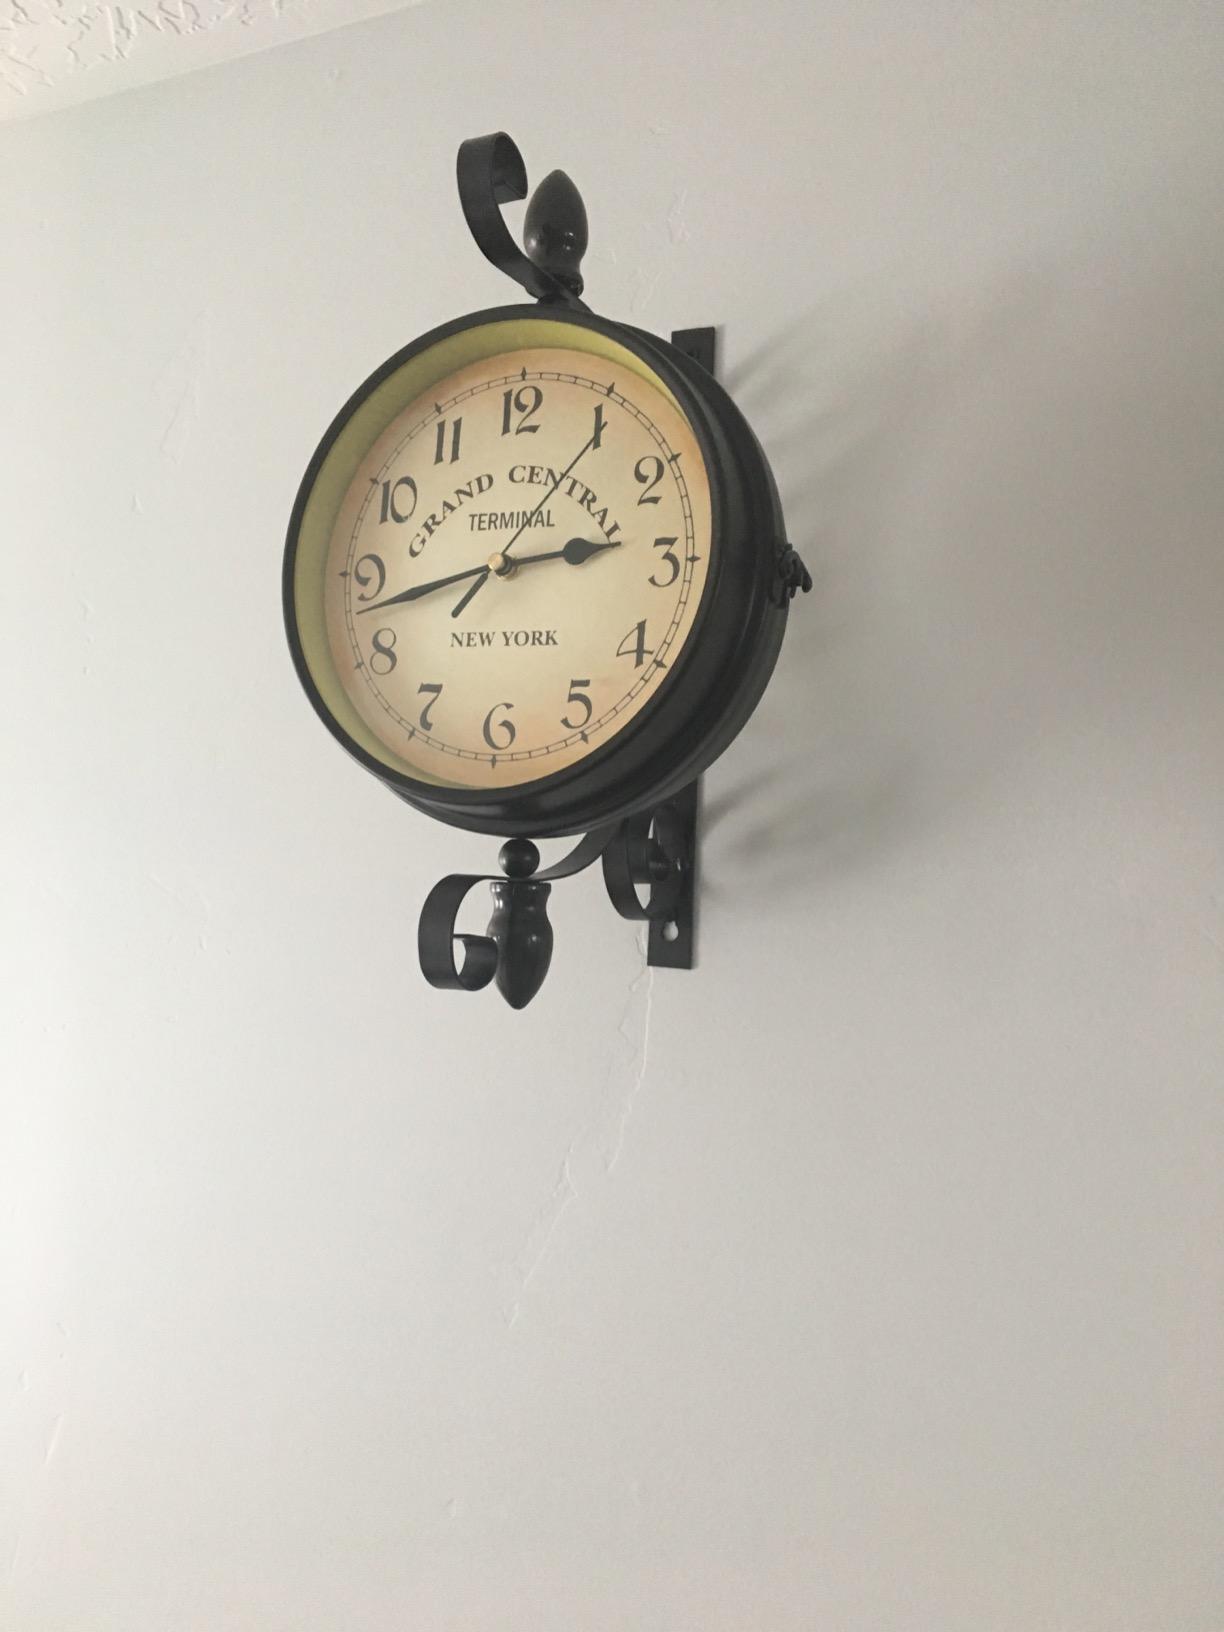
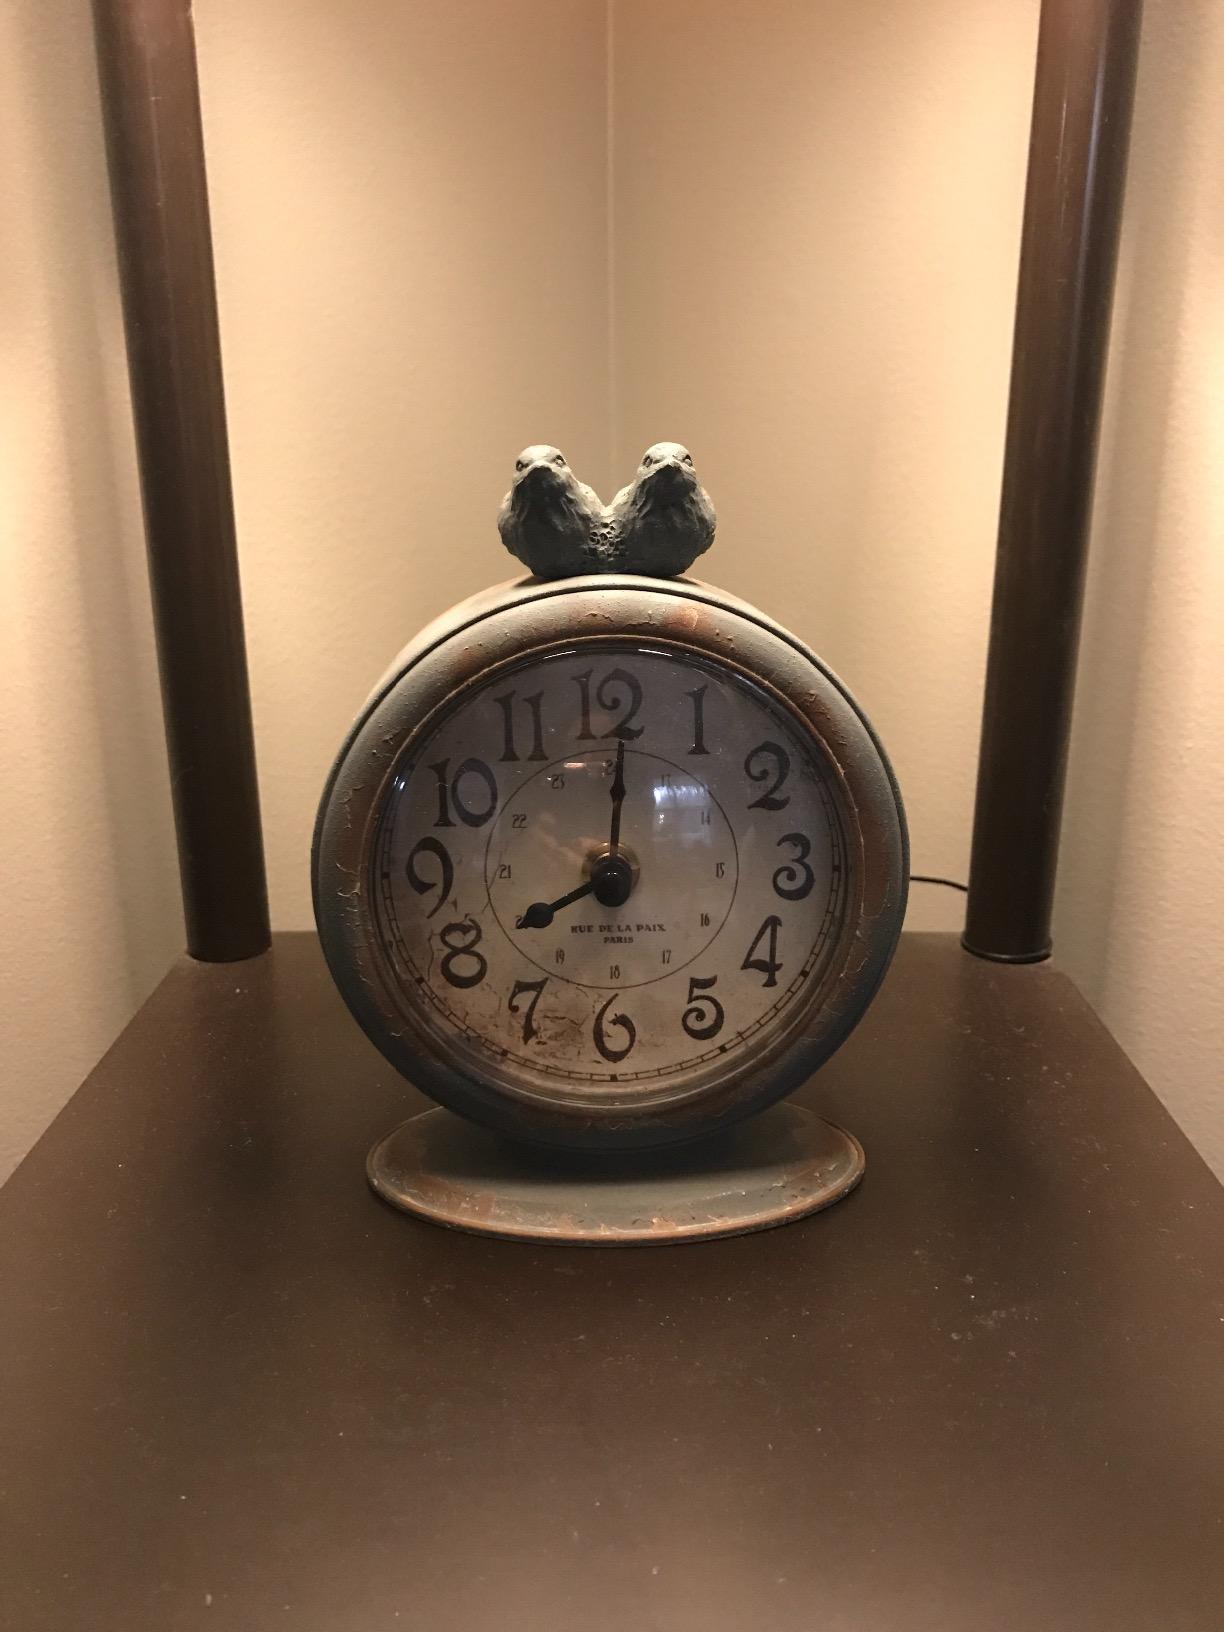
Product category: clock
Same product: no